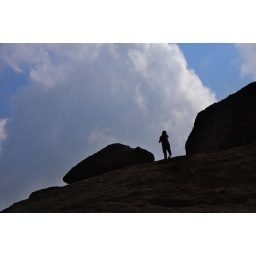
under the blue sky